The Quarters (band)

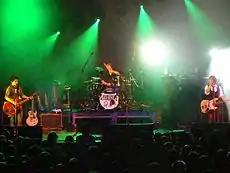
Breakout Festival in Melbourne, 22 September 2007

After playing at iconic local venues such as 'The Castle' in Dandenong for most of 2006, The Quarters quickly gained praised by those in the music industry for their unique sound and attitude. The Quarters were requested to perform at various other venues across Melbourne in early 2007 which led to various interviews on music shows on Channel 31.